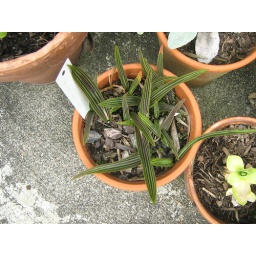
small pink flowers in spring